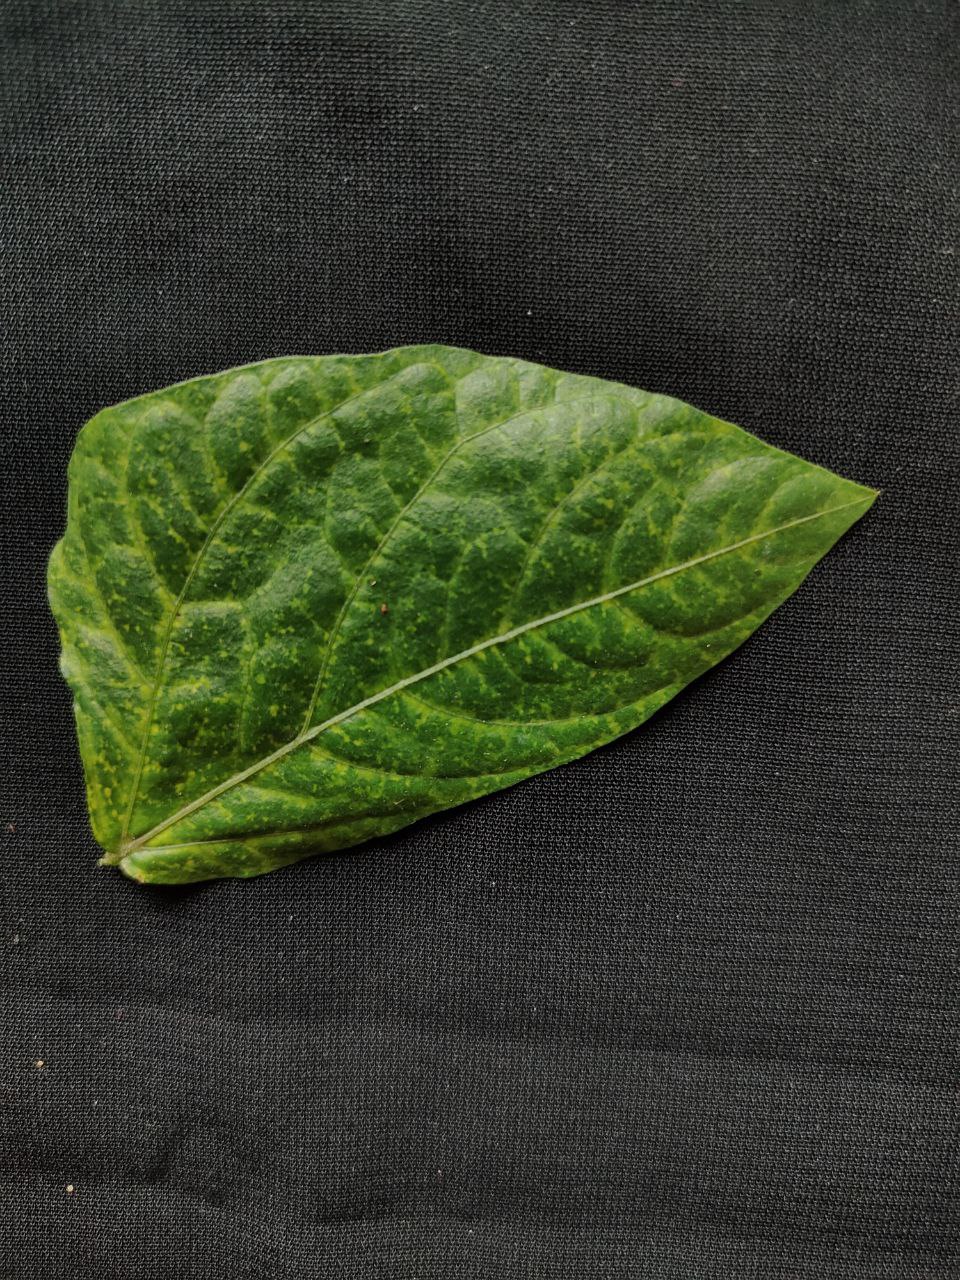
Crop: cowpea
Leaf condition: Mosaic Virus